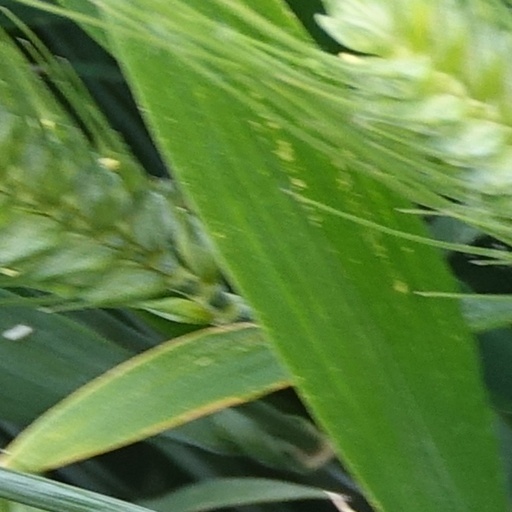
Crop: wheat